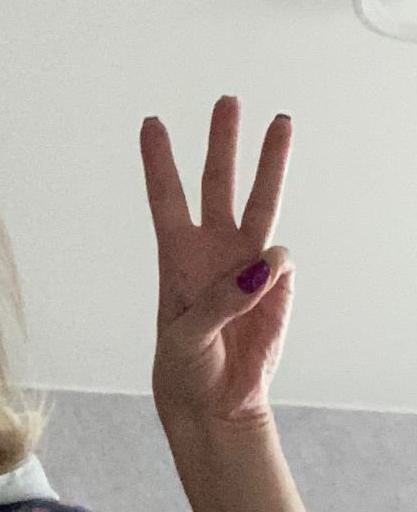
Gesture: three